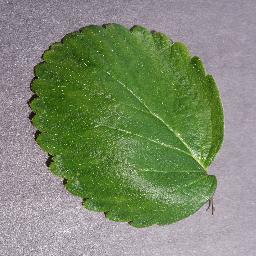
Label: Strawberry___healthy